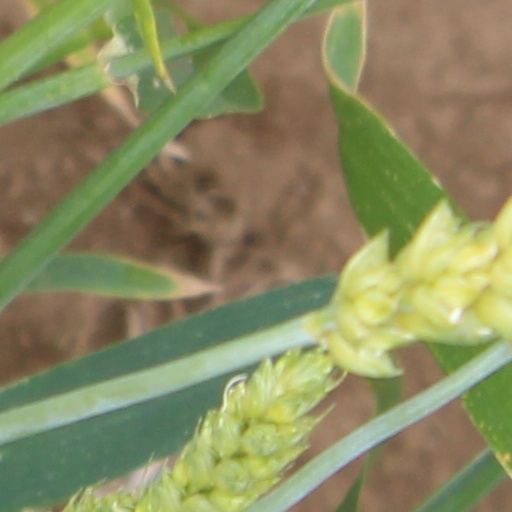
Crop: wheat